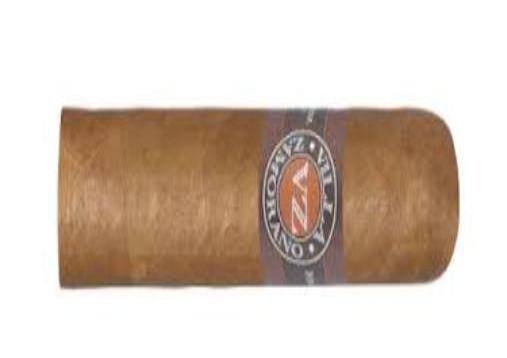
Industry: Necessities